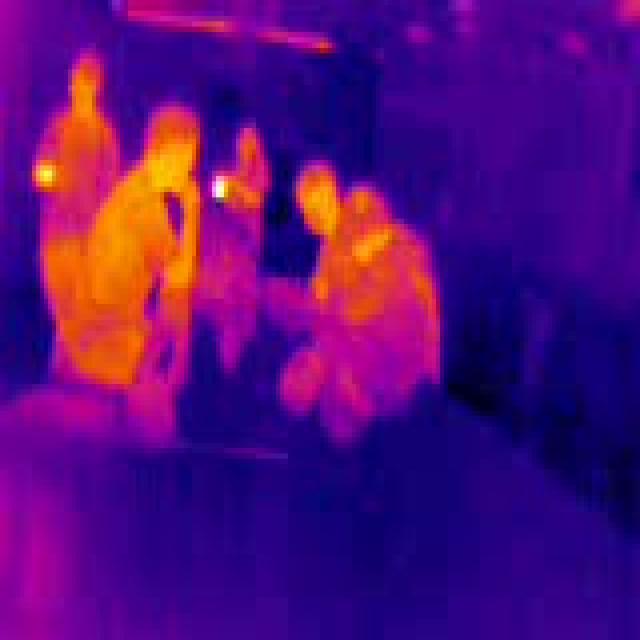
Detected objects:
label: person
label: person
label: person
label: person
label: person